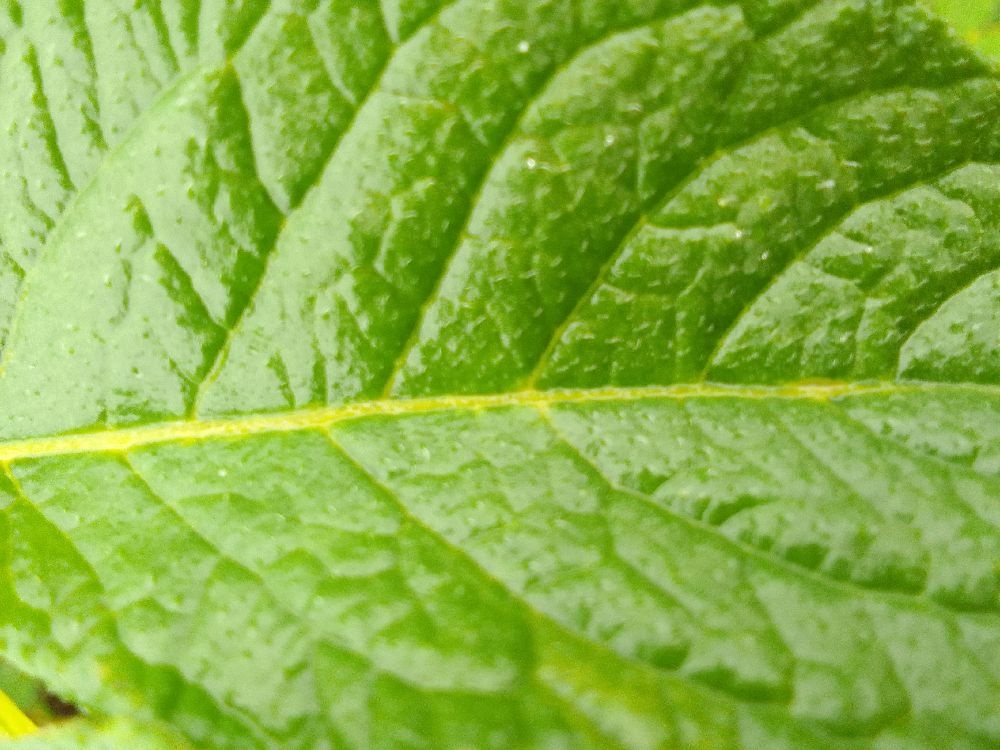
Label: Healthy